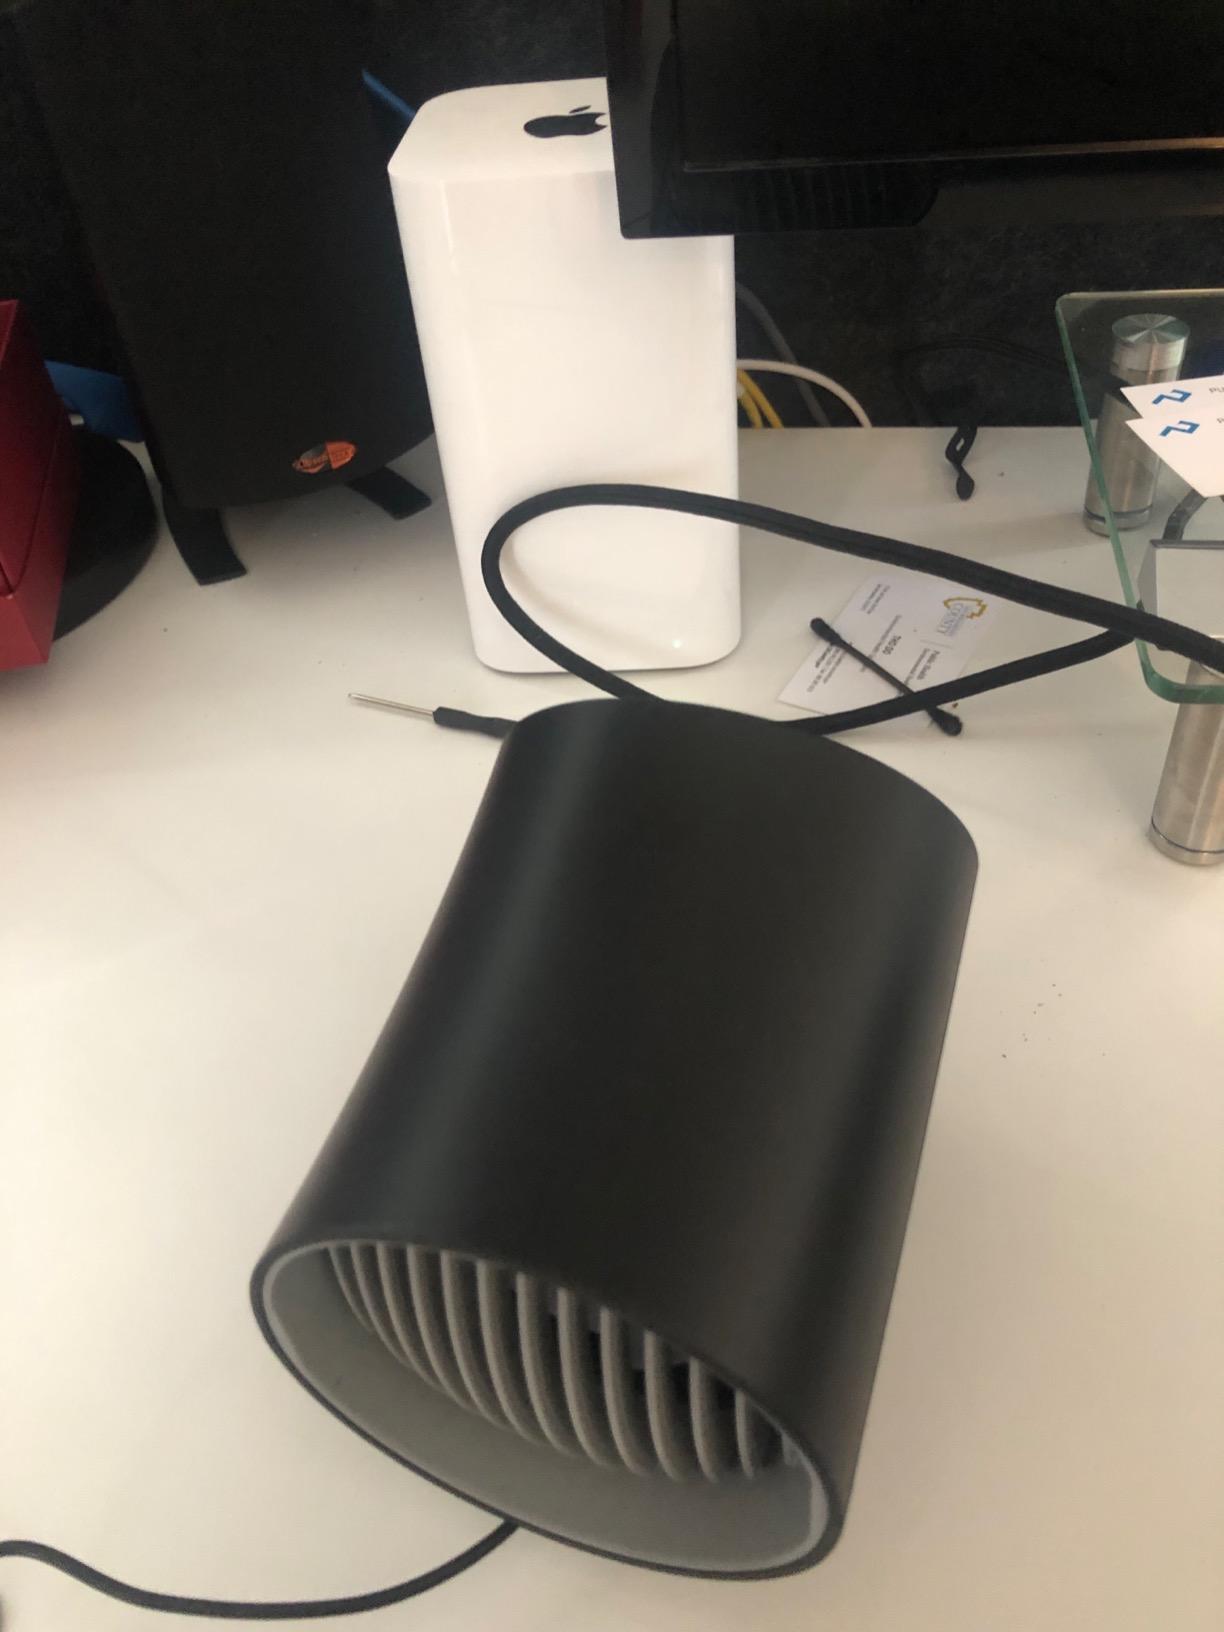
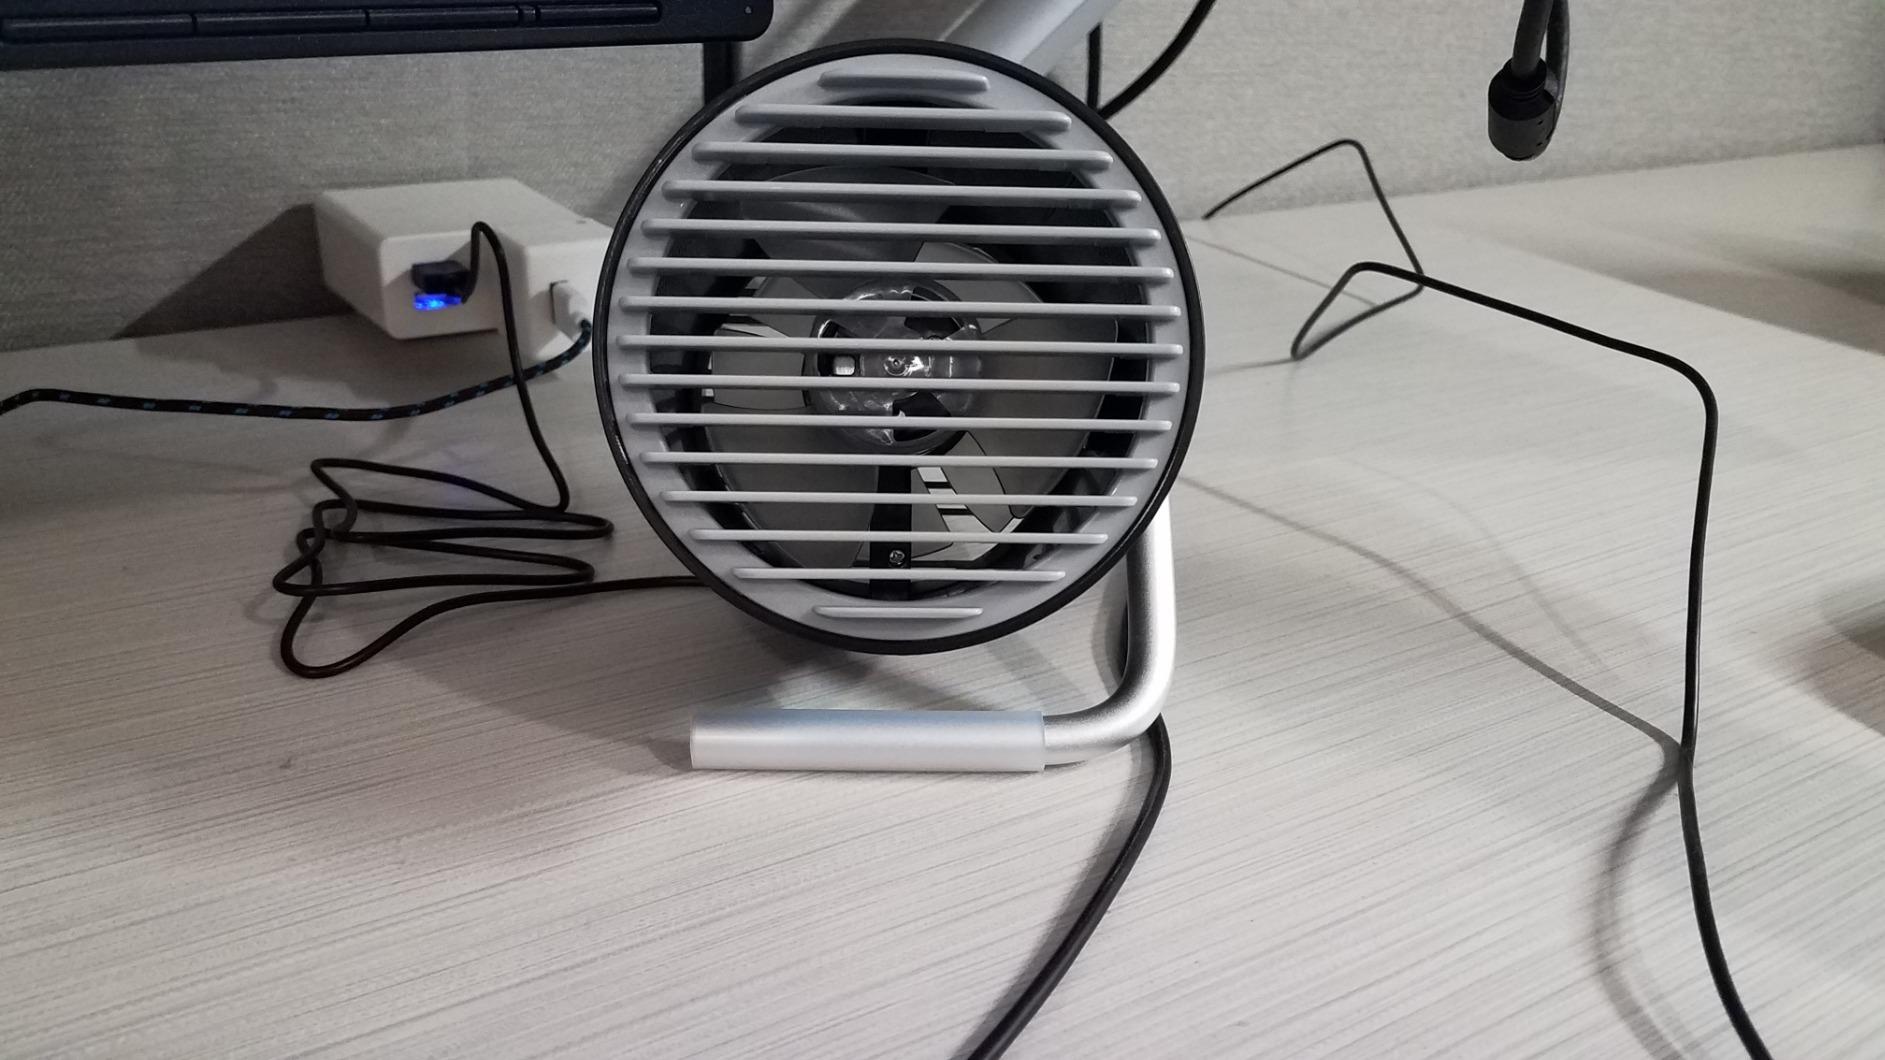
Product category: fan
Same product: no